François Pierrot

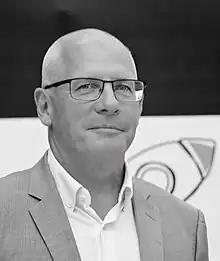
Pierrot in 2021

François Pierrot (born November 2, 1961, in Mont Saint Martin) is director of research in The Montpellier Laboratory of Computer Science, Robotics, and Microelectronics (LIRMM).